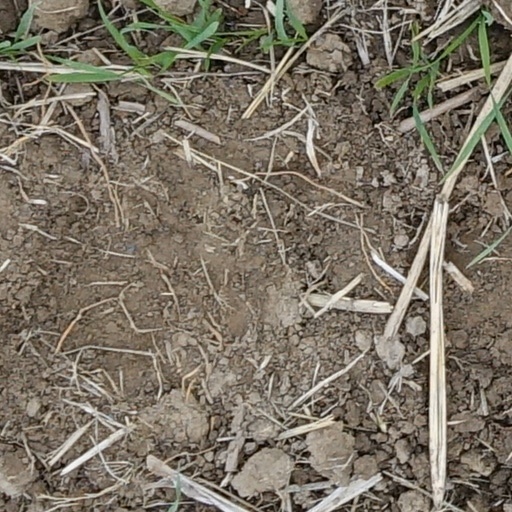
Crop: wheat